Officers' School of the National Police of Peru

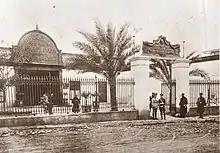
The Civil Guard Instruction School in 1923.

After the creation of the School due to the Supreme Decree of July 3, 1922, there were first and a very careful recruitment of qualified personnel for the installation of the campus, getting the nomination very honorable and excellent military history for the kind of Captains, Lieutenants and Ensigns to be commissioned. Class sections for security and investigation were met with great care to conduct background and education and to that extent that every cadet's qualifications were met.